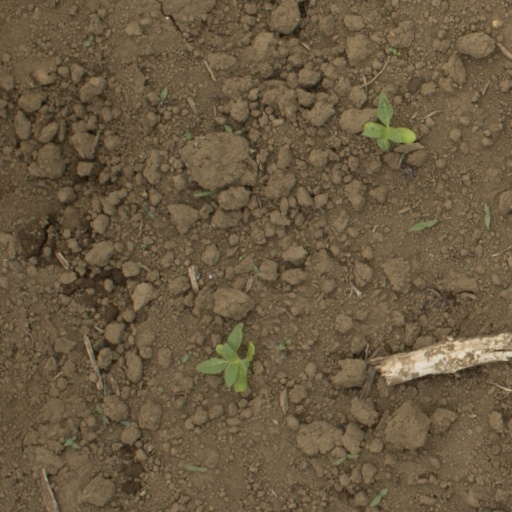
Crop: Jerusalem artichoke